Aston Eyre

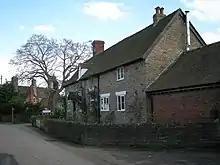
Housing in Aston Eyre

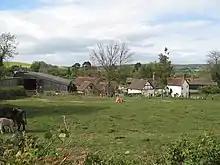
View across Aston Eyre, with the church in the distance.

Aston Eyre is a hamlet and civil parish in Shropshire, England, about four miles west of Bridgnorth.